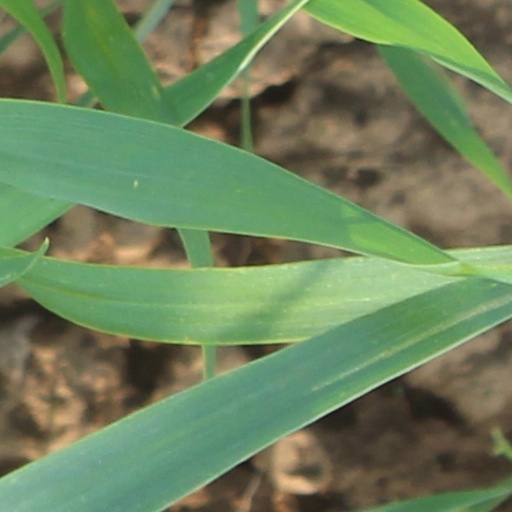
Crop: wheat